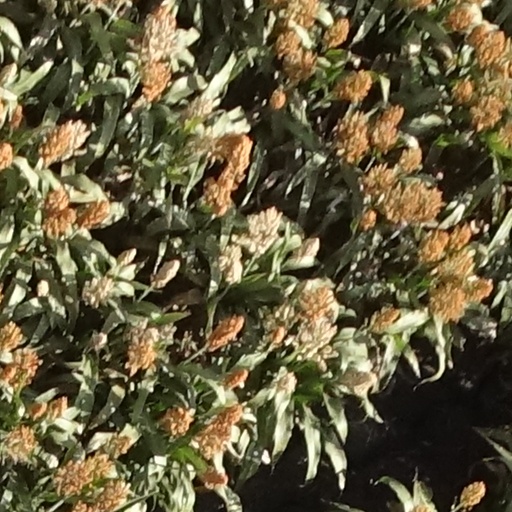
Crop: sorghum